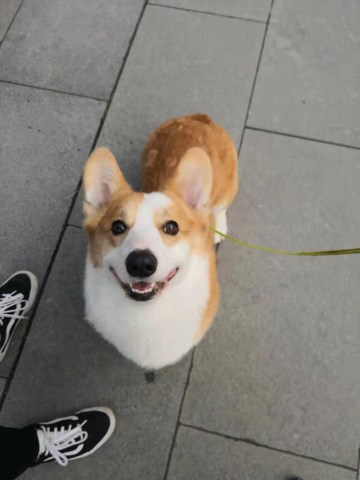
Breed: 2909-n000116-Cardigan